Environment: real
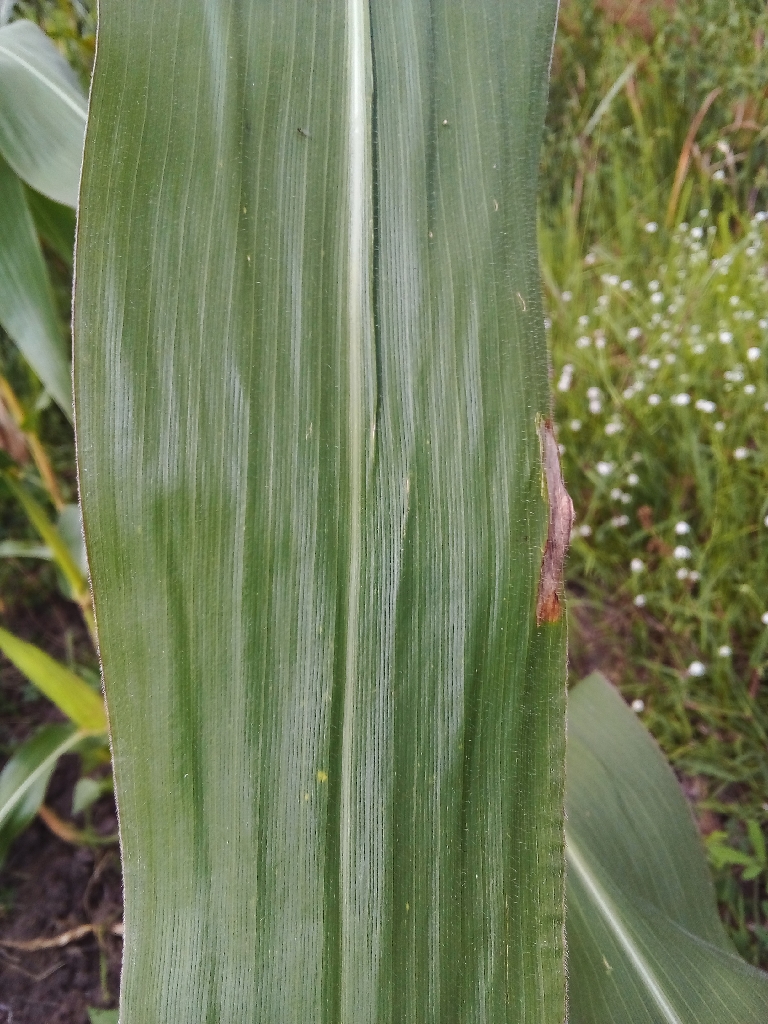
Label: northern_corn_leaf_blight